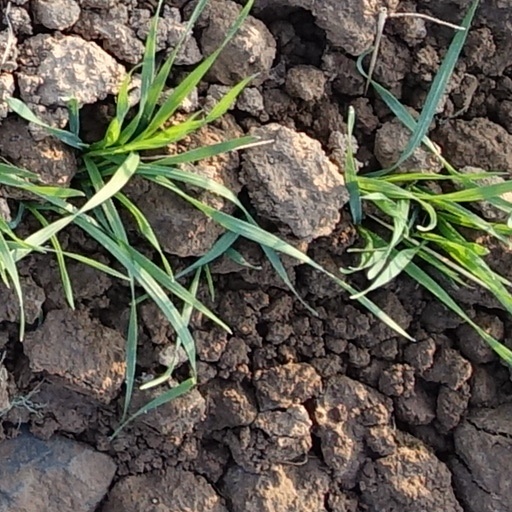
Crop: wheat